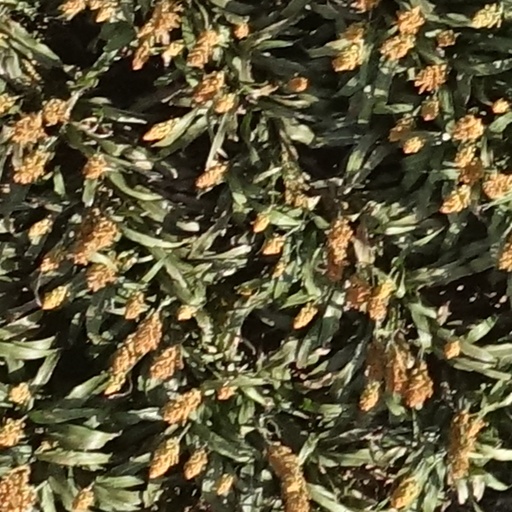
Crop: sorghum